Les Paul

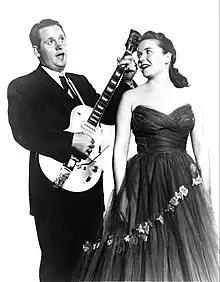
Paul and Mary Ford in 1954

In 1940, Les Paul revisited his experiments with the train rail. This time he created a similar prototype instrument, a one-off solid-body electric guitar known as "The Log", which was manufactured utilizing a common construction material often referred to as a "4×4 stud post", which provided a unique neck-thru design. The "stud post" (a 4″ × 4″ section of Douglas fir) was then equipped with a crude bridge and an electromagnetic pickup, neck and strings. The Log was constructed by Paul after-hours in the New York City Epiphone guitar factory, and is one of the first solid-body electric guitars. For the sake of appearance, he attached the body of an Epiphone hollow-body guitar sawn lengthwise with The Log in the middle. This solved his two main problems: feedback, as the acoustic body no longer resonated with the amplified sound, and sustain, as the energy of the strings was not dissipated in generating sound through the guitar body. These instruments were constantly being improved and modified over the years, and Paul continued to use them in his recordings even after the development of his eponymous Gibson model.